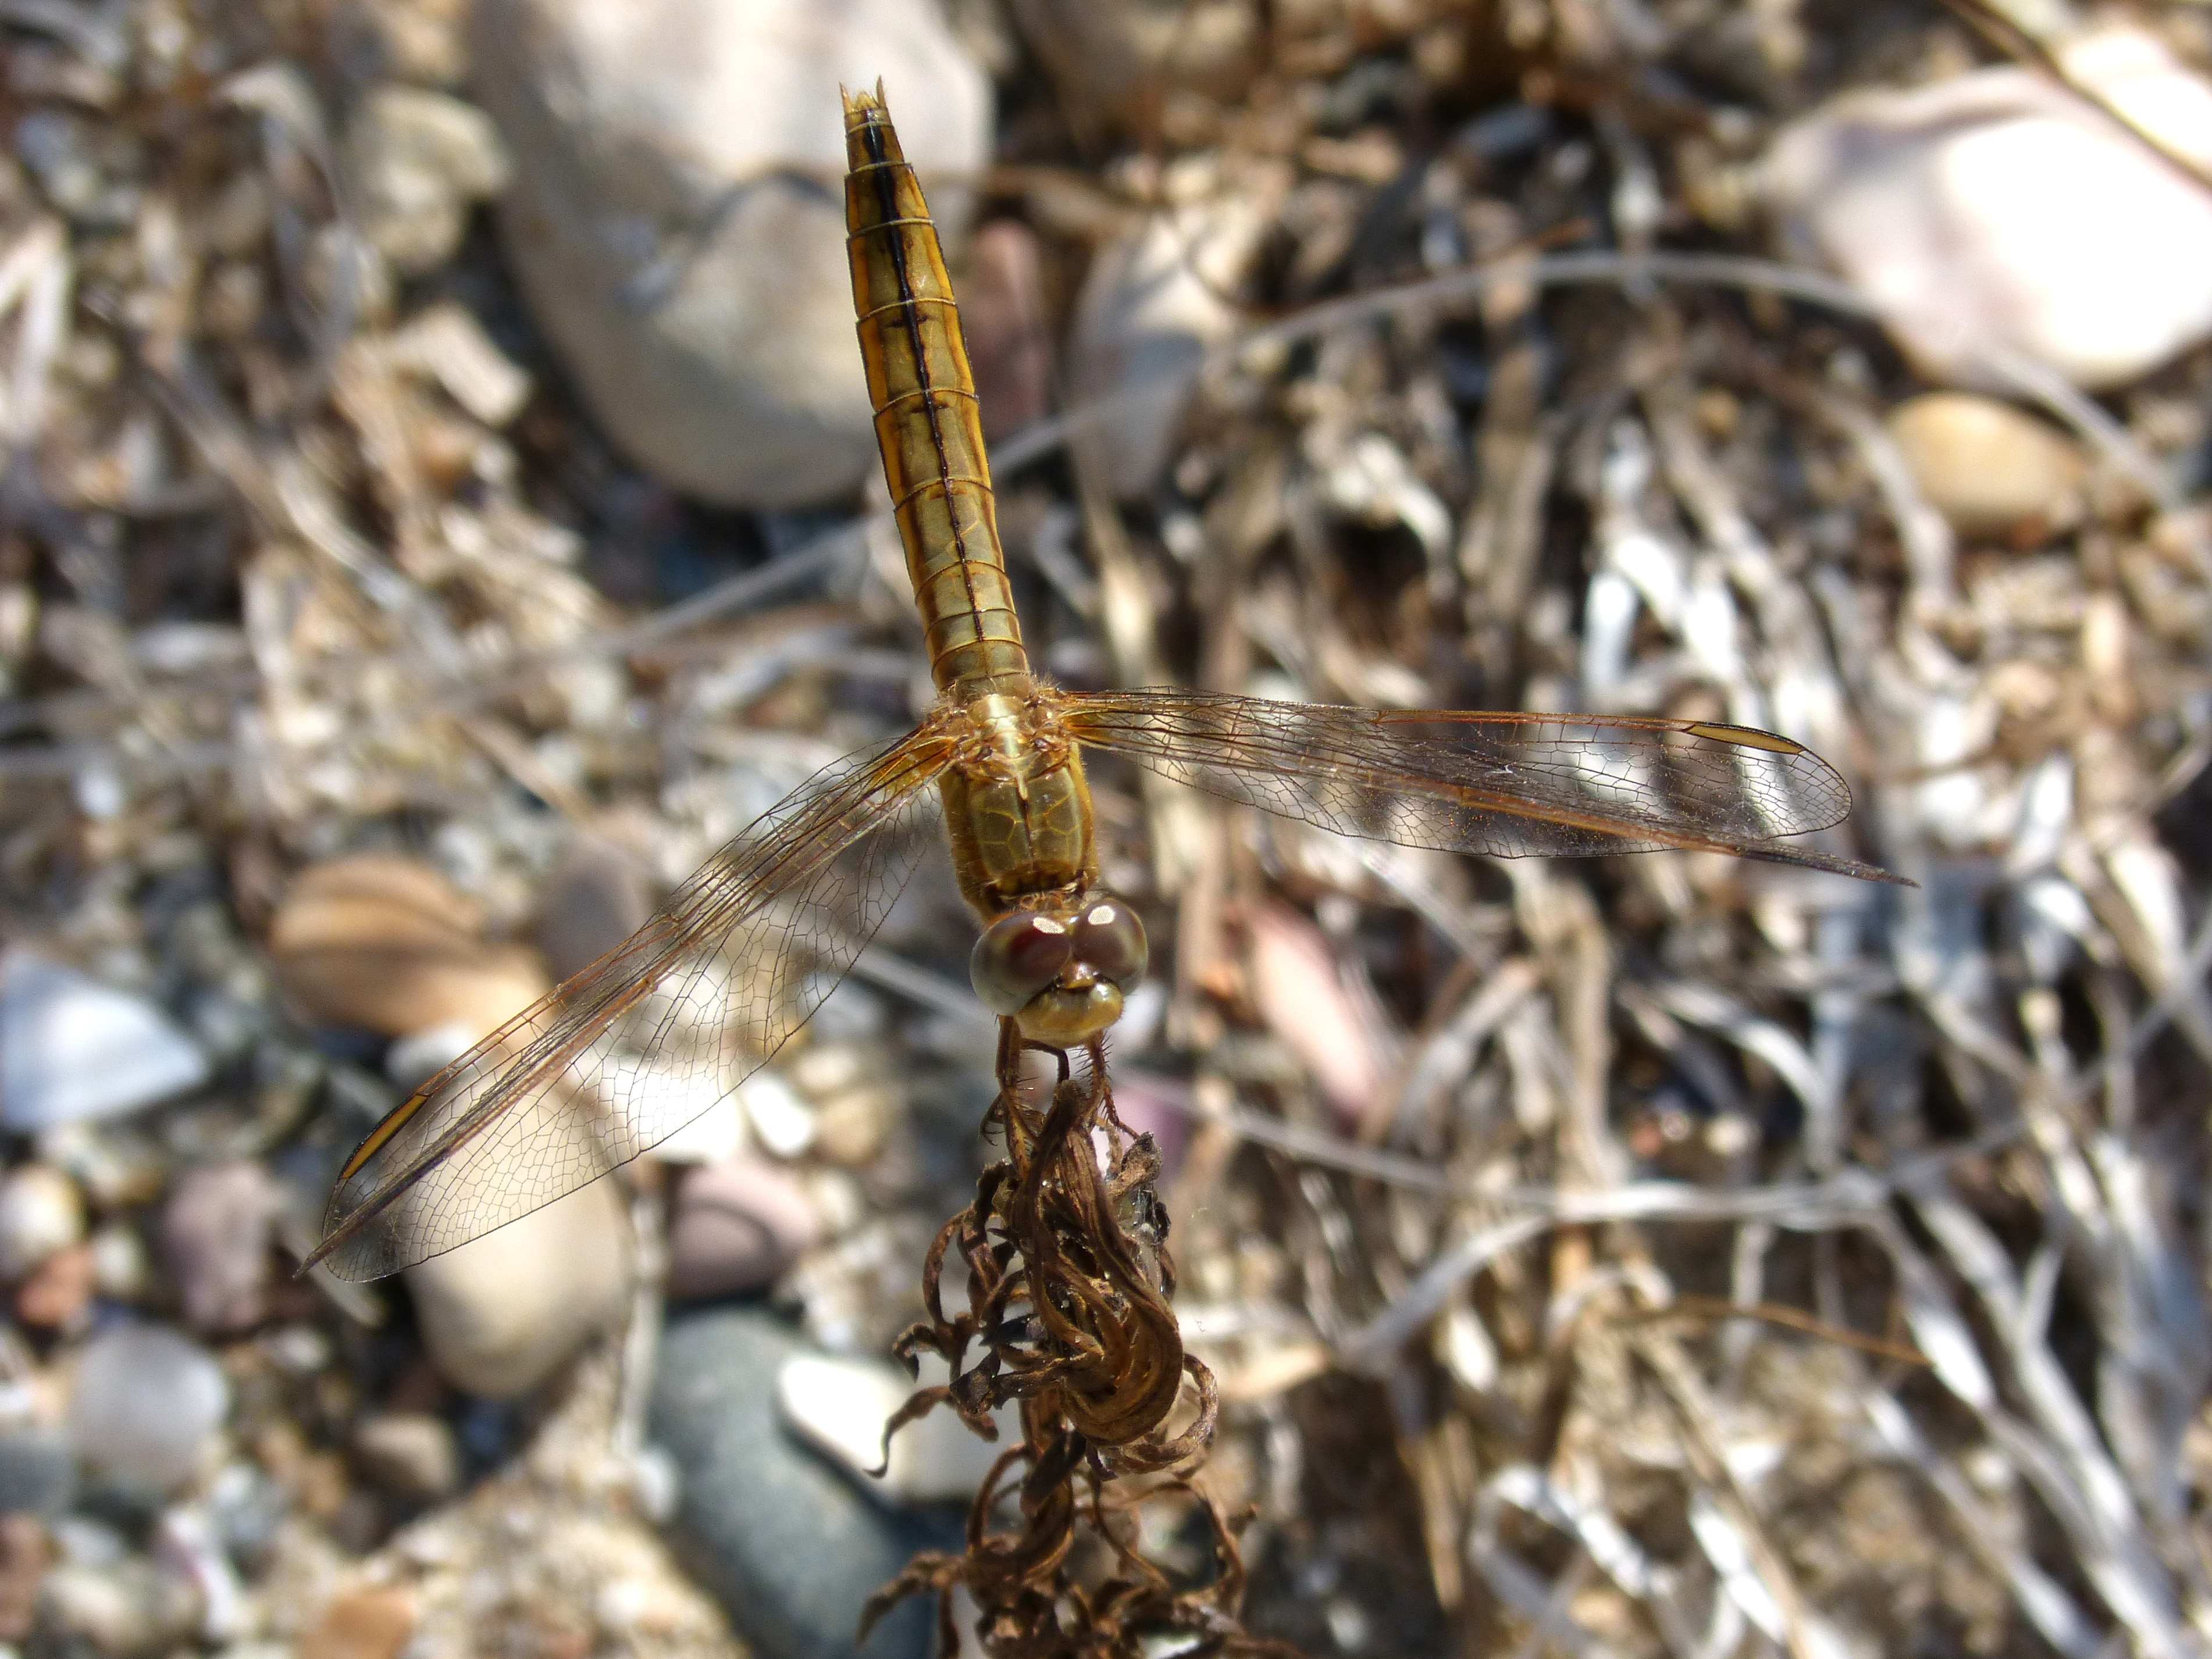
nature, branch, flower, wildlife, golden, insect, fauna, invertebrate, twig, close up, dragonfly, insects, macro photography, ebro delta, membrane winged insect